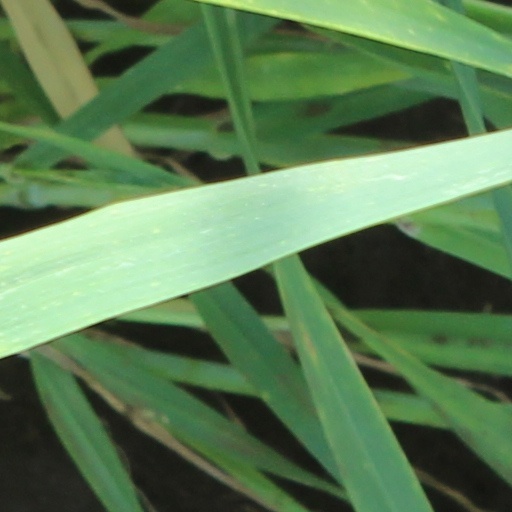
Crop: wheat